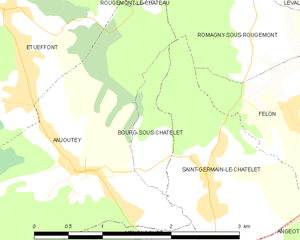
Carte des communes françaises Bourg-sous-Châtelet